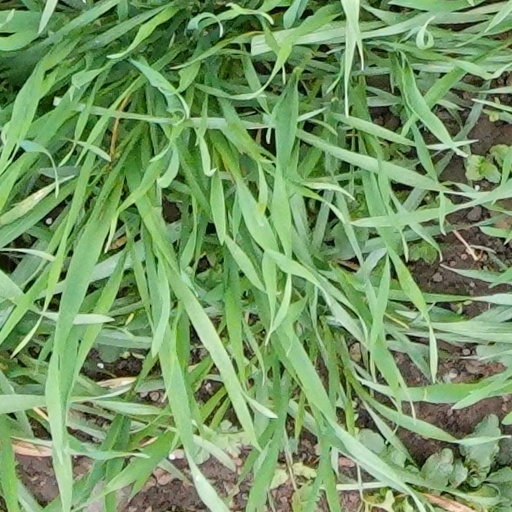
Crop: wheat